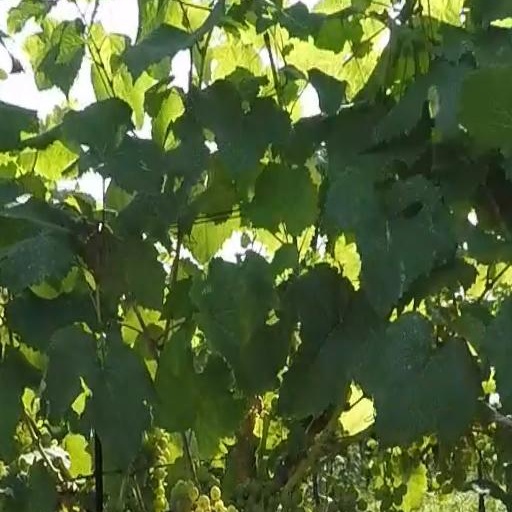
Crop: grape